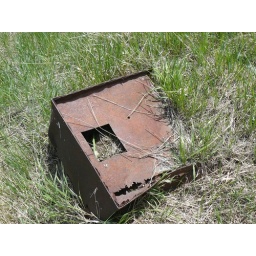
A metal box lying in the grass a few hundred feet from the railway station